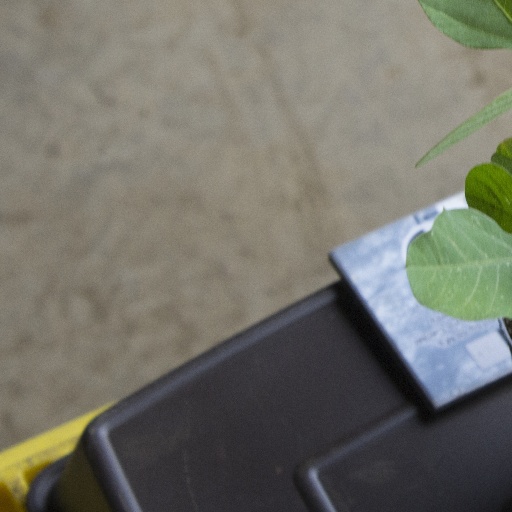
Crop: soybean